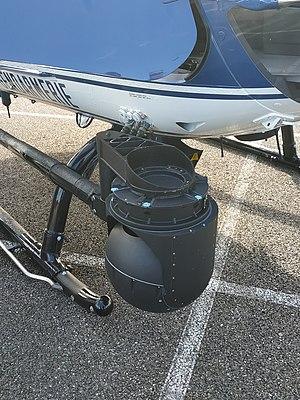
EC135 (ou H135) de la Gendarmerie nationale, immatriculé F-MJDJ, servant depuis Colmar/ Ici, vue de la caméra monté sur l'hélicoptère Photo prise à Mundolsheim dans le cadre des rencontres de la sécurité intérieure de 2019
Au sein du ministère de l'intérieur, les forces aériennes de la Gendarmerie nationale sont chargées des missions de sécurité publique sur l'ensemble du territoire national au bénéfice de la Gendarmerie nationale et de la Police nationale ainsi que des missions de secours et d'intervention en milieu spécialisé selon le principe de subsidiarité avec les moyens aériens de la Sécurité civile. Par ailleurs, les FAGN apportent leur spécificité pour les missions militaires de l'Arme et éventuellement constituent un appui aux autres Forces Armées. Les hélicoptères de la Gendarmerie interviennent de jour comme de nuit. Ils sont placés sous l'autorité du Commandement des Forces Aériennes de la Gendarmerie nationale.